Blaze Ya Dead Homie

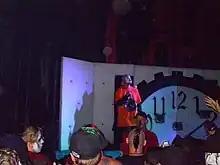
Blaze Ya Dead Homie performing in 2011.

Christopher C. Rouleau (born April 27, 1976), known professionally by his pseudonym Blaze Ya Dead Homie or simply Blaze, is an American rapper from Mount Clemens, Michigan. A representative of the hip hop music subgenres gangsta rap and horrorcore, his stage persona is a resurrected gang member who had been killed in the late 1980s.